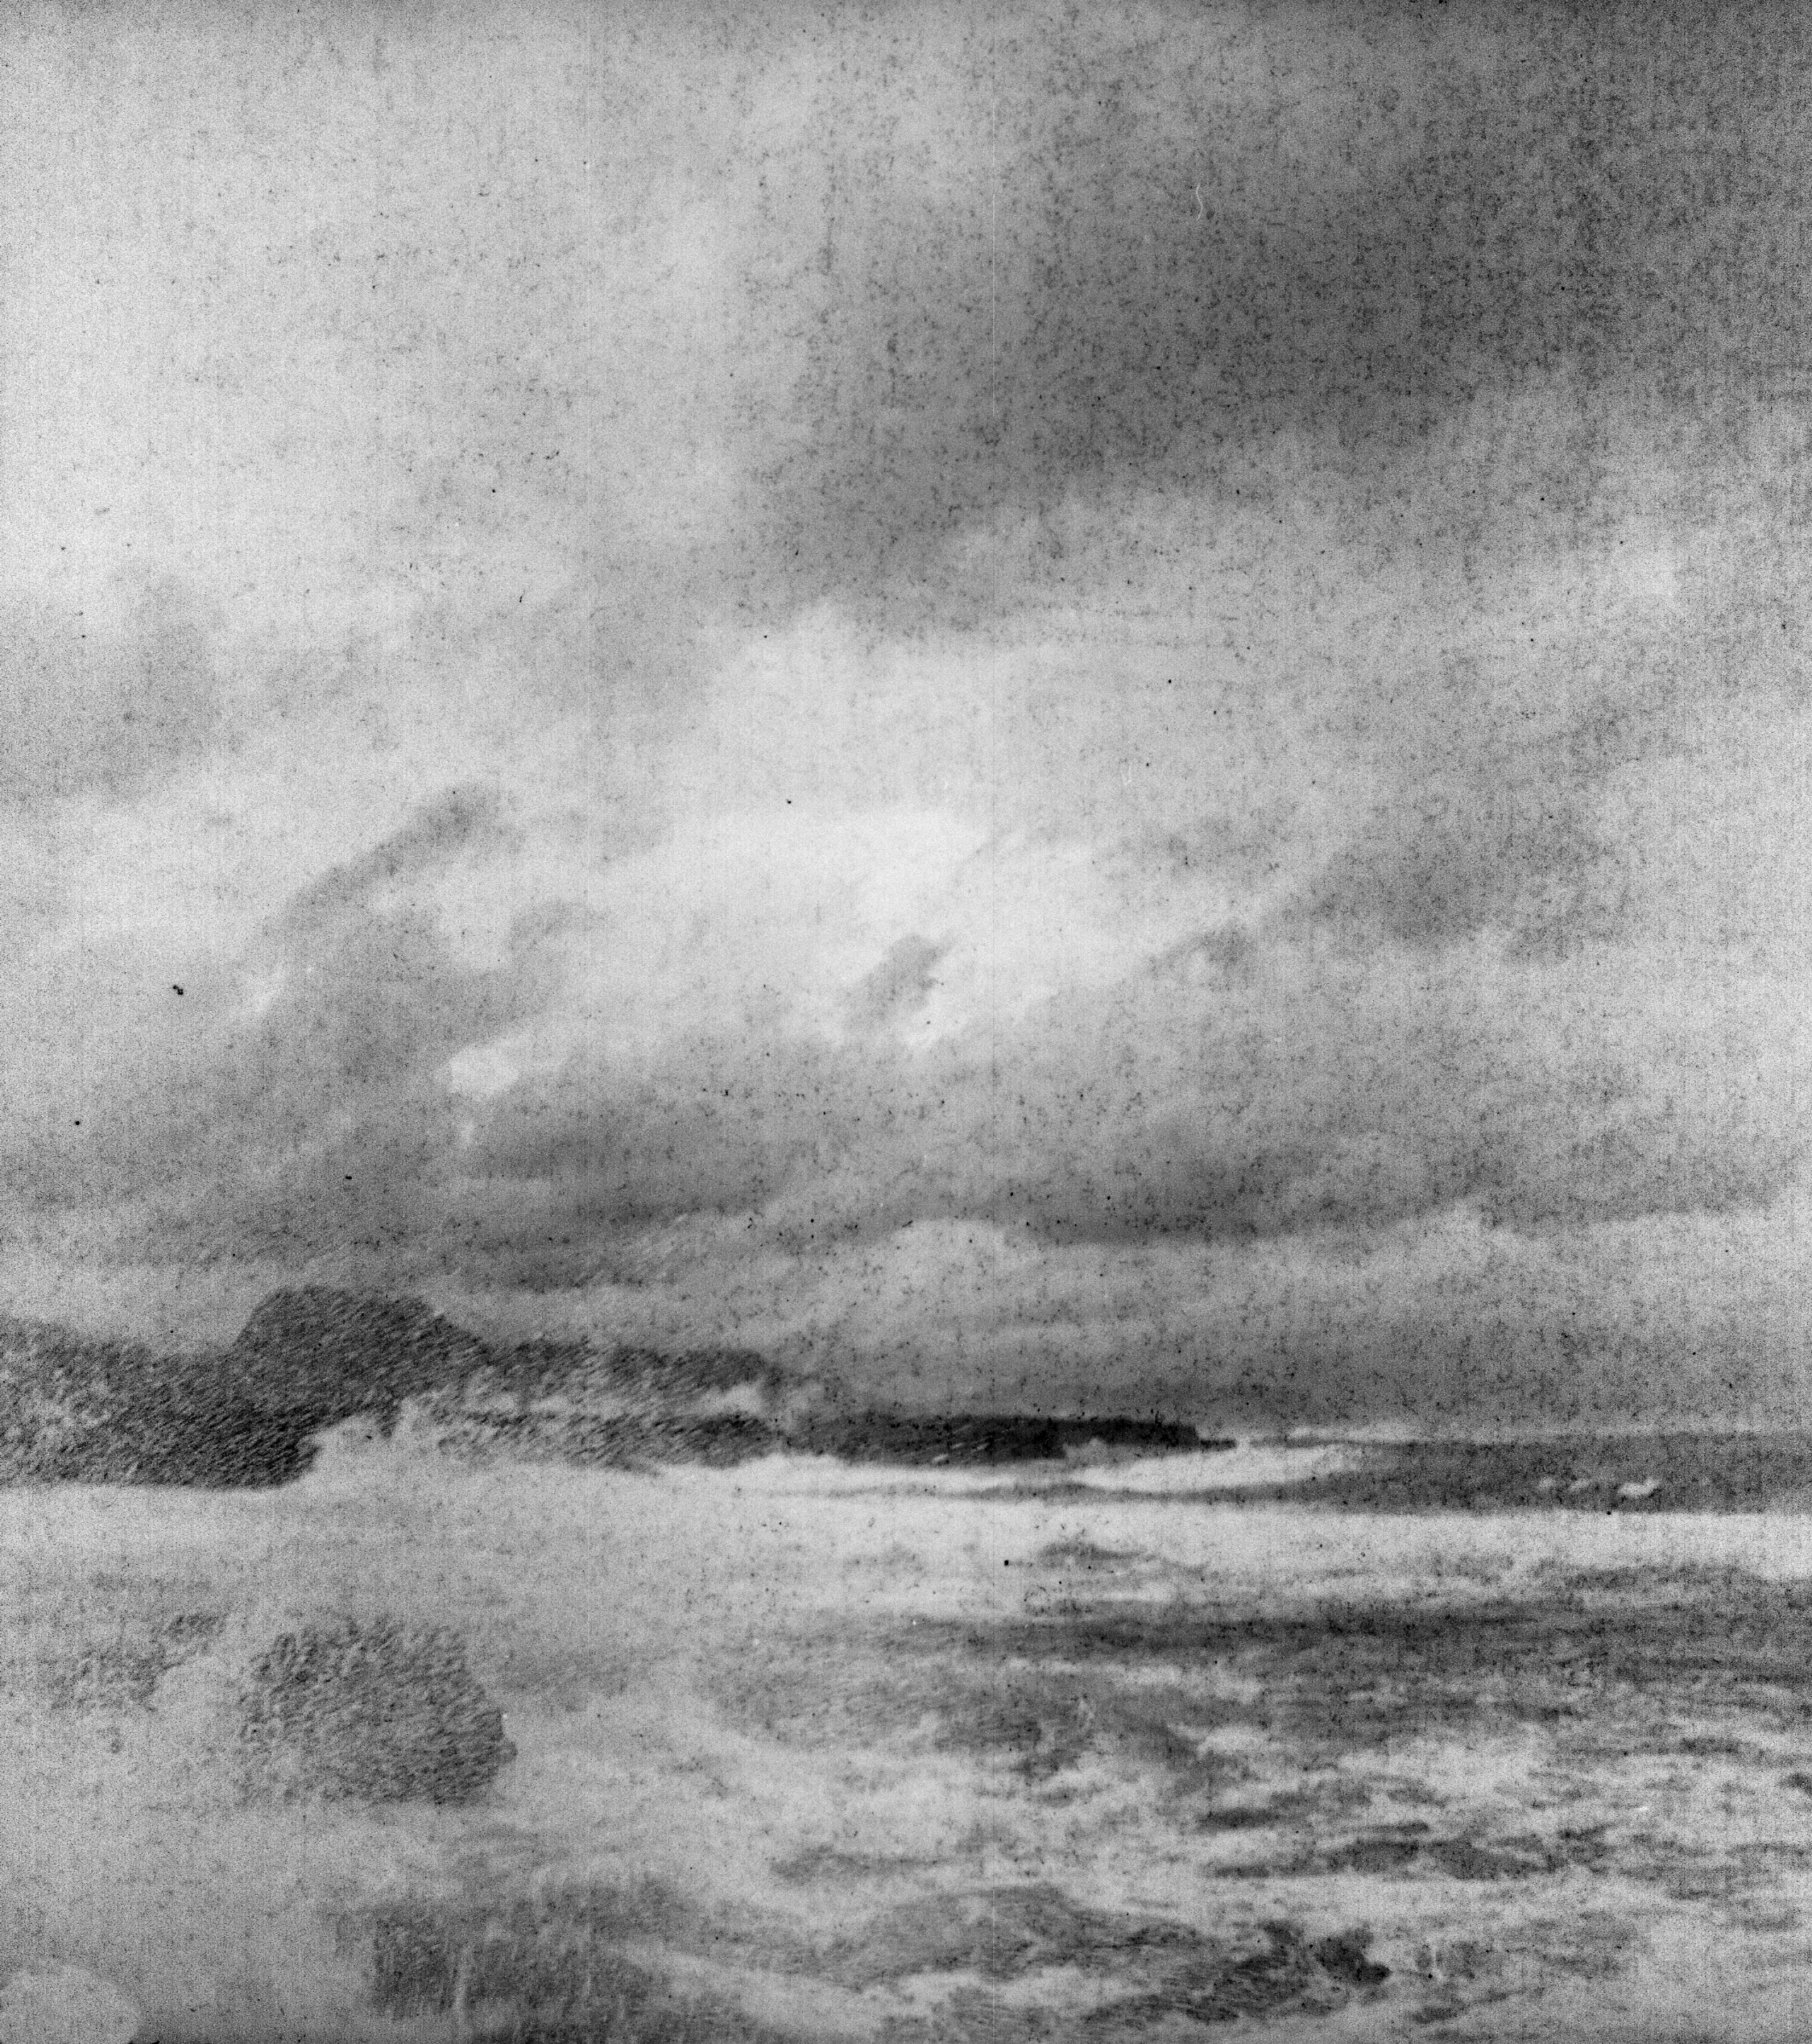
sky, clouds, island, samoa, storm, white, water, sea, black and white, cloud, monochrome, atmosphere, ocean, monochrome photography, photography, calm, horizon, stock photography, wave, landscape, wind wave, visual arts, drawing, style, art, coast